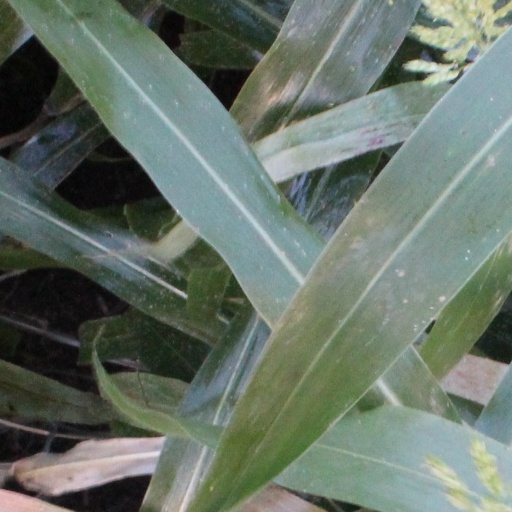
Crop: sorghum